Le Carreau des Halles

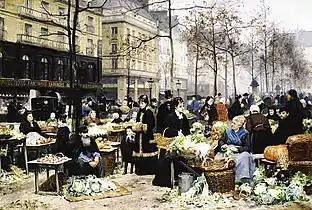
Gilbert, "Le Marché aux légumes", 1878

At the 1880 Paris Salon, Gilbert's painting of the fish market was purchased by the state and he was awarded a second-class medal. He subsequently became a primary Realist painter of Les Halles, inspired by daily life from the street vendors to the homeless. His interest in the market as a lively center of urban life can also be seen in his other artworks, such as "Le Marché aux légumes". He continued to exhibit street scenes at Salons, and won a silver medal at the 1889 Paris Exposition. The best period of his career for the food market subjects is considered to be between 1875 and 1890, during which "Le Carreau des Halles" was made.